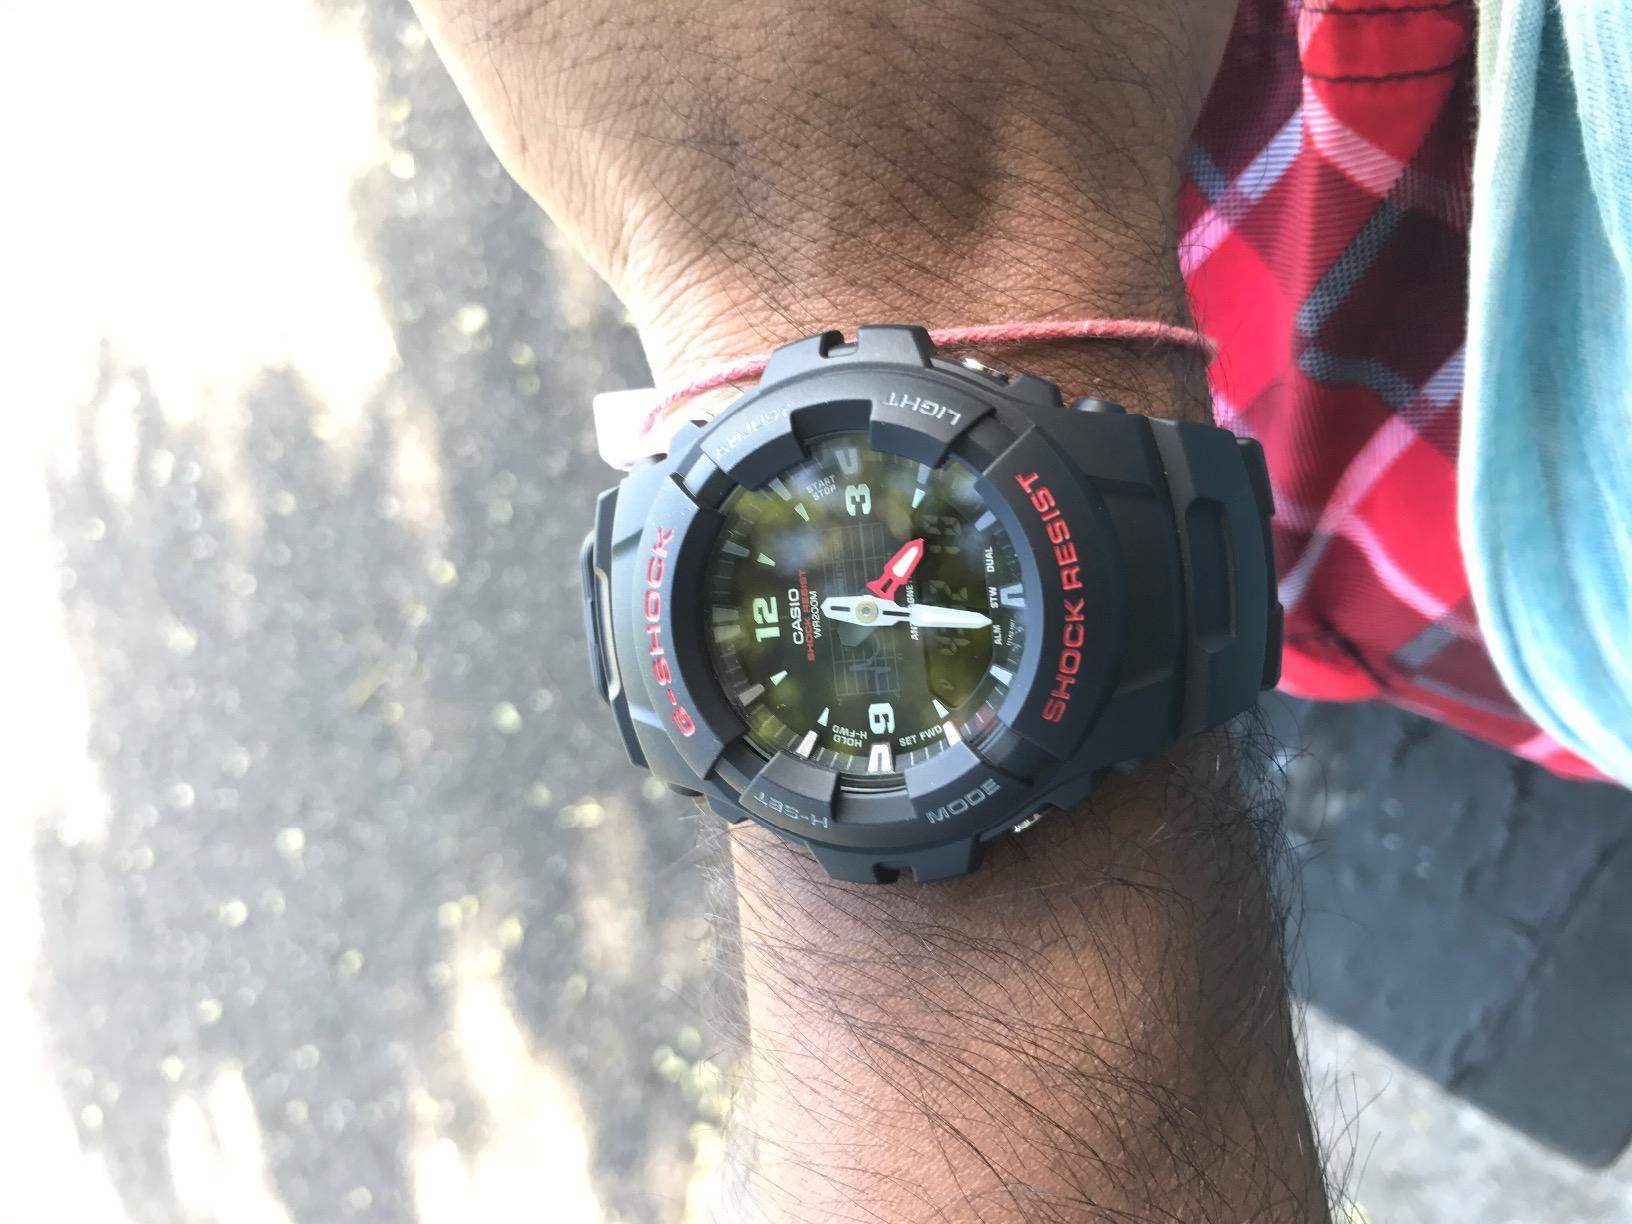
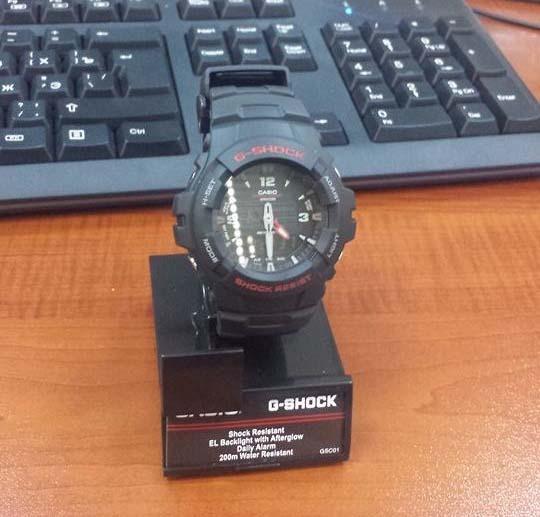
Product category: accessories_watch
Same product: yes